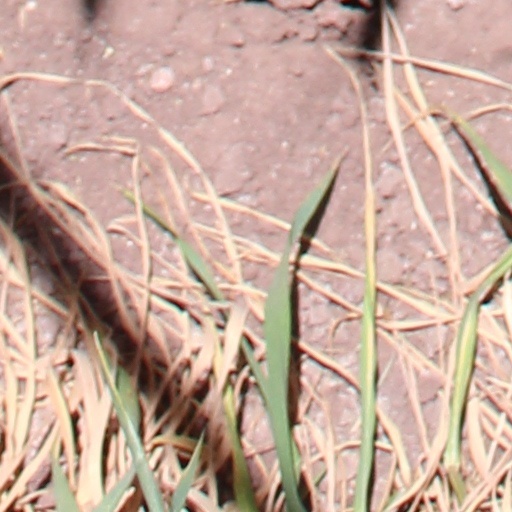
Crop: wheat